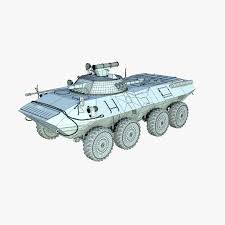
Label: BTR-80